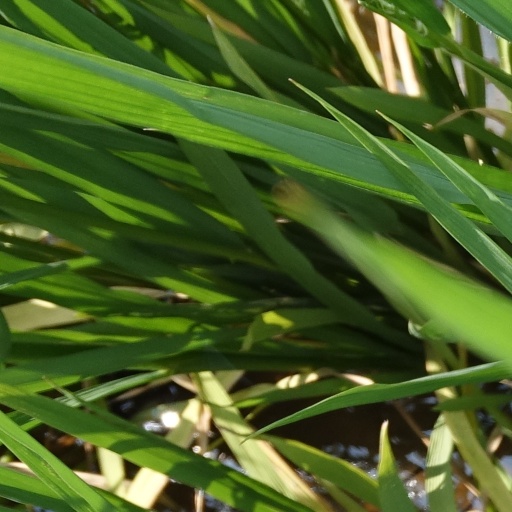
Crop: rice